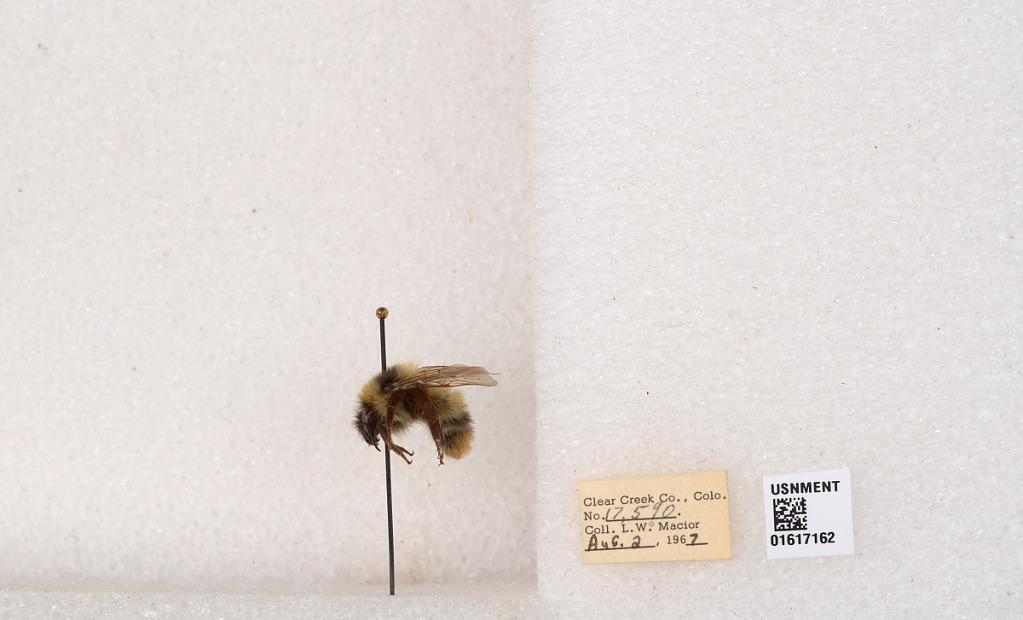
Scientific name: Bombus kirbyellus
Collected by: L. Macior
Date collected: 1967-8-2
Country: United States
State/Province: Colorado
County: Clear Creek
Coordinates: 39.6891, -105.644